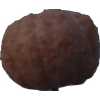
Label: orange_peeled